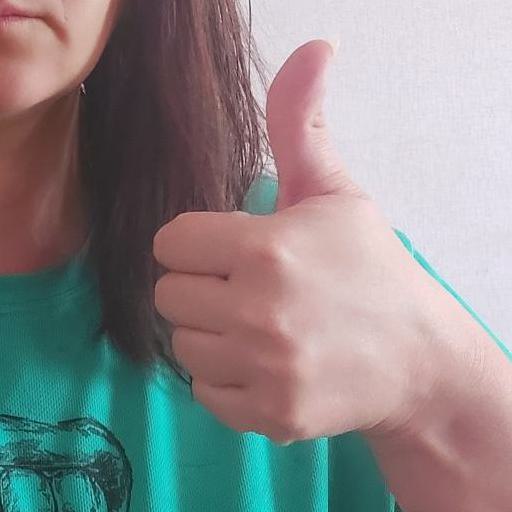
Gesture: like